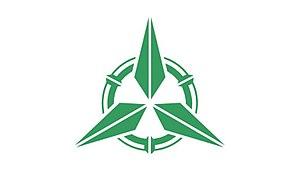
Takehara est une municipalité ayant le statut de ville dans la préfecture d'Hiroshima, au Japon.